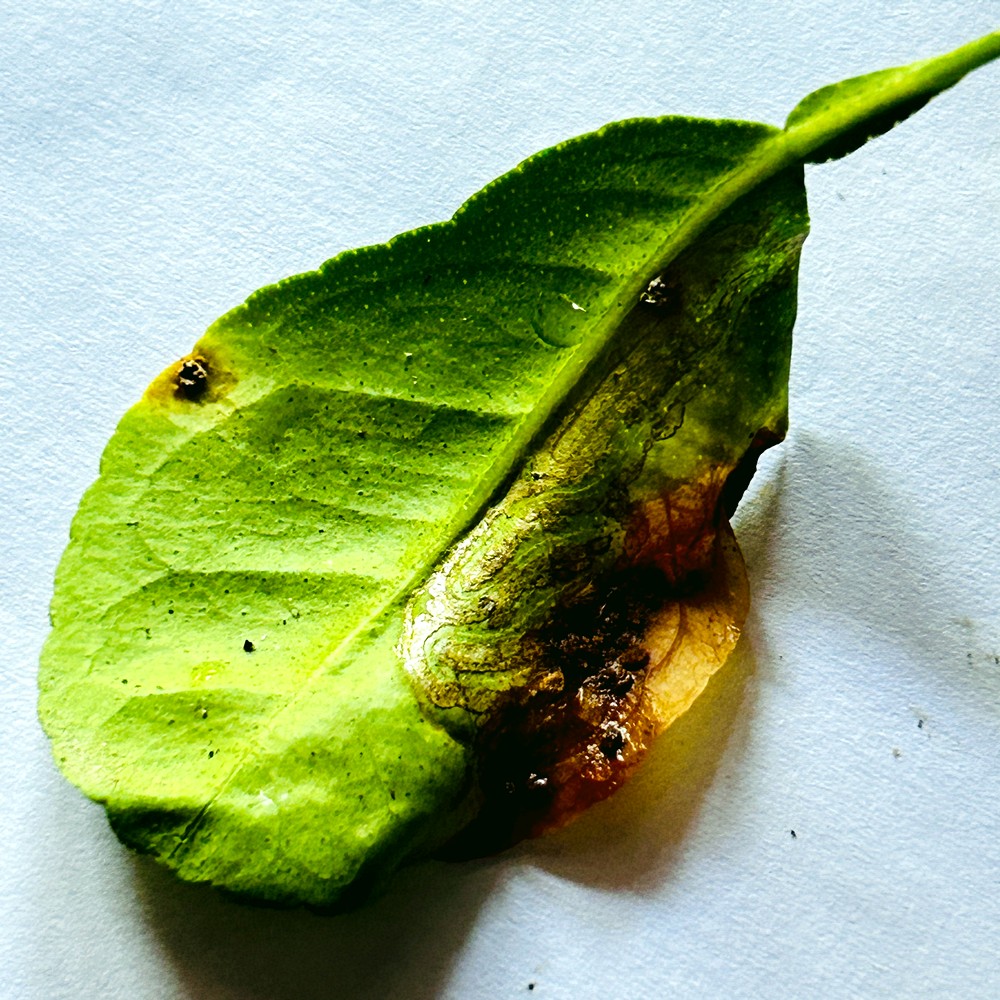
Label: Citrus Canker